Scenic design and sets in commedia dell'arte

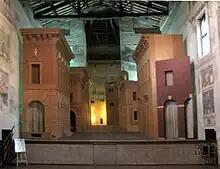
Teatro all'Antica at Sabbioneta

Commedia dell'Arte has been depicted as actors in masks performing on temporary stages in market squares in woodcuts, paintee sides of the stage. Simple curtains often are depicted hanging behind the actors sometimes painted try to convince audience members to go see it.